China at the 2020 Winter Youth Olympics

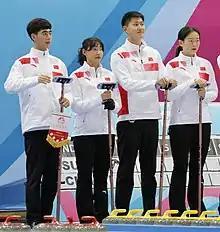
Chinese curling mixed team

Two Chinese figure skaters achieved quota places for China based on the results of the 2019 World Junior Figure Skating Championships.